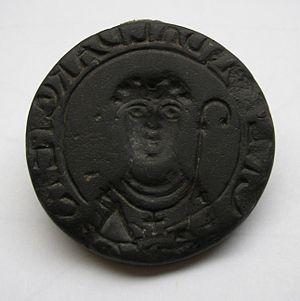
Sceau de l'archevêque Erkanbald, en schiste ardoisier, vers 1010. Détenue conjointement par Musée d'Histoire de Hambourg et Bremer Landesmuseum für Kunst und Kulturgeschichte Brême.
Erkanbald dit aussi Erkembaud ou Archambaud fut abbé de Fulda de 997 à 1011 puis archevêque de Mayence de 1011 à sa mort, le 17 août 1021. Son corps repose dans la crypte de l’Église Saint-Jean de Mayence.